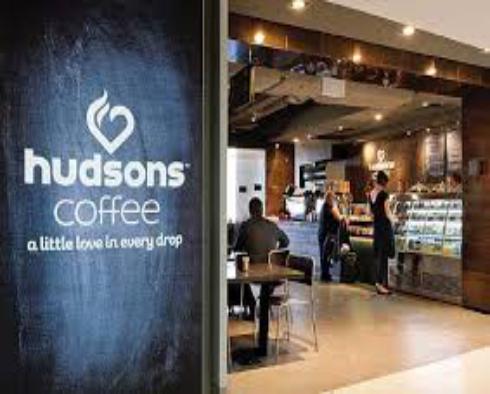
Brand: Hudsons Coffee-2
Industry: Food